List of Portugal national football team captains

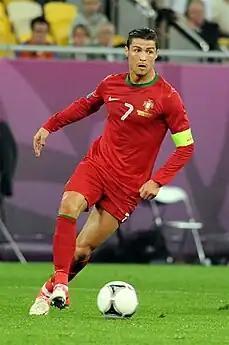
Cristiano Ronaldo is the current captain of Portugal

The first Portugal captain was Cândido de Oliveira, who captained Portugal in the international match against Spain on 18 December 1921. This was his only international appearance. Vítor Gonçalves captained Portugal in their first international on home soil, on 17 December 1922 against the same opposition. The current individual with the most caps, as captain of the Portugal team is Cristiano Ronaldo.